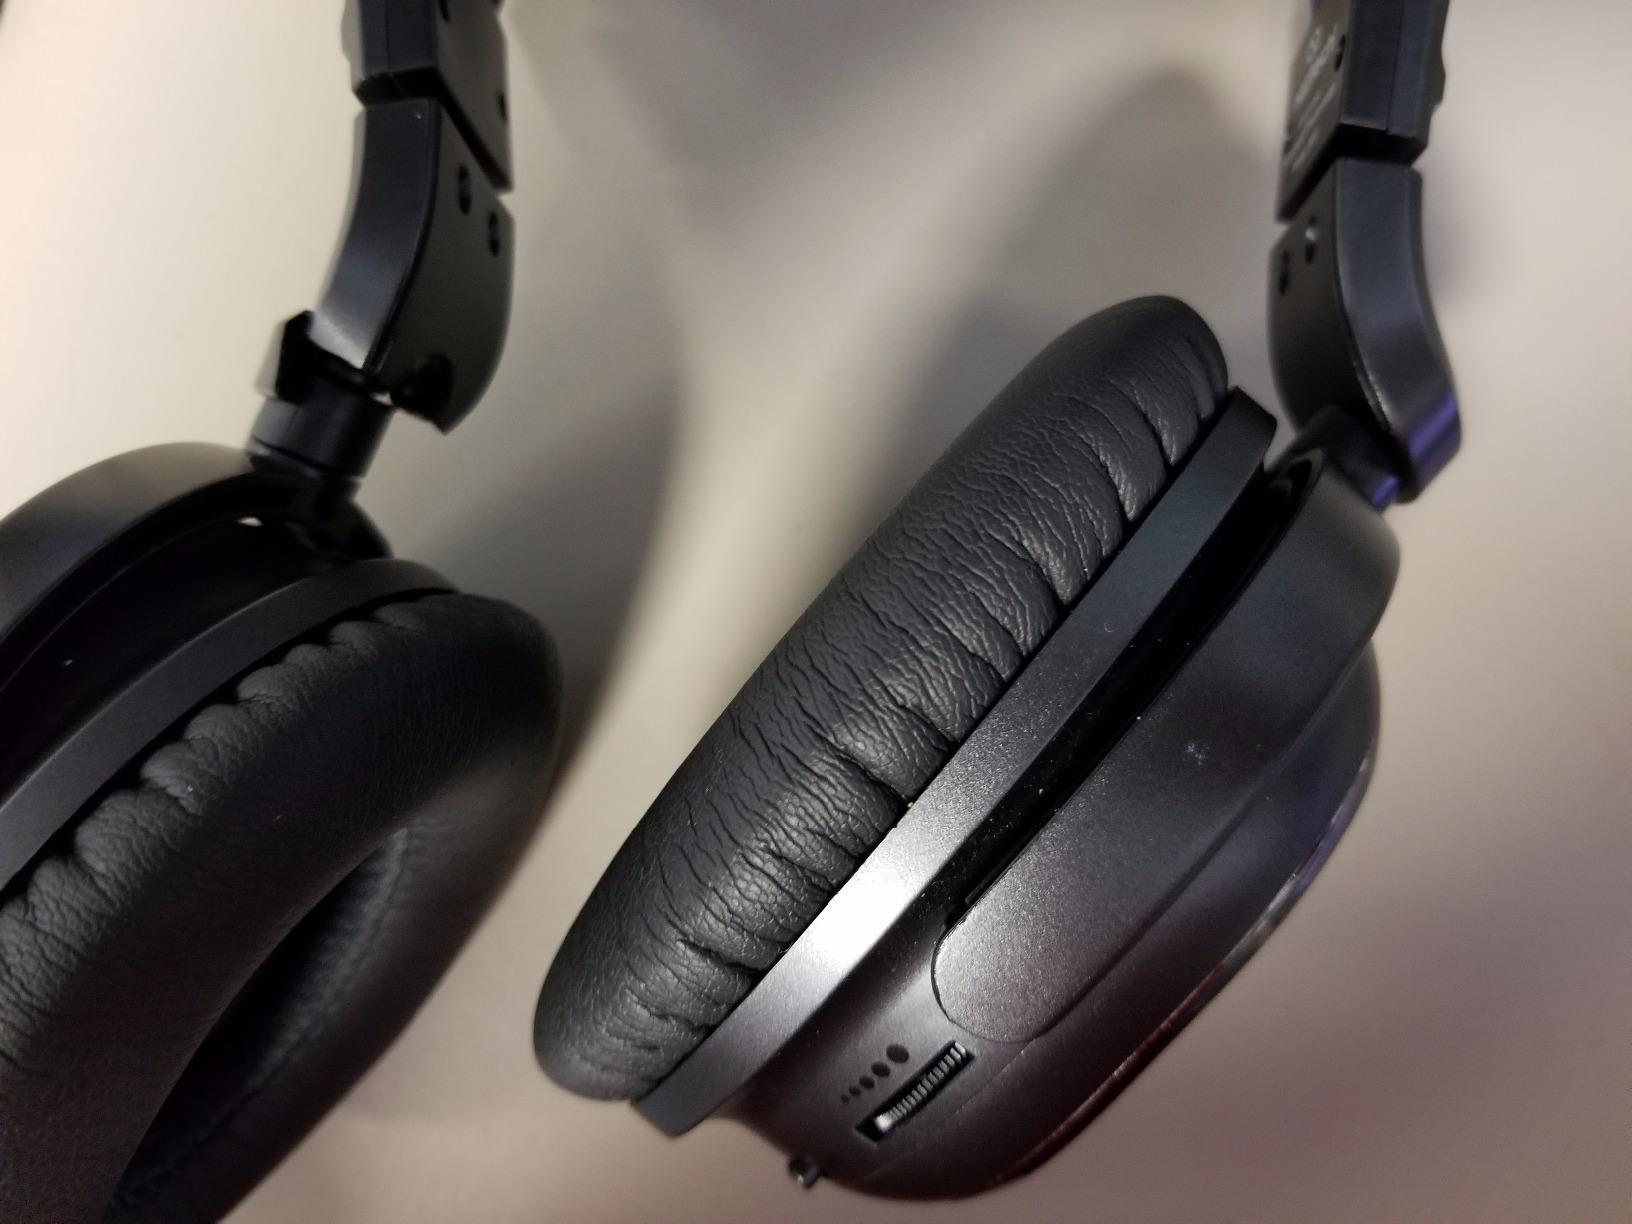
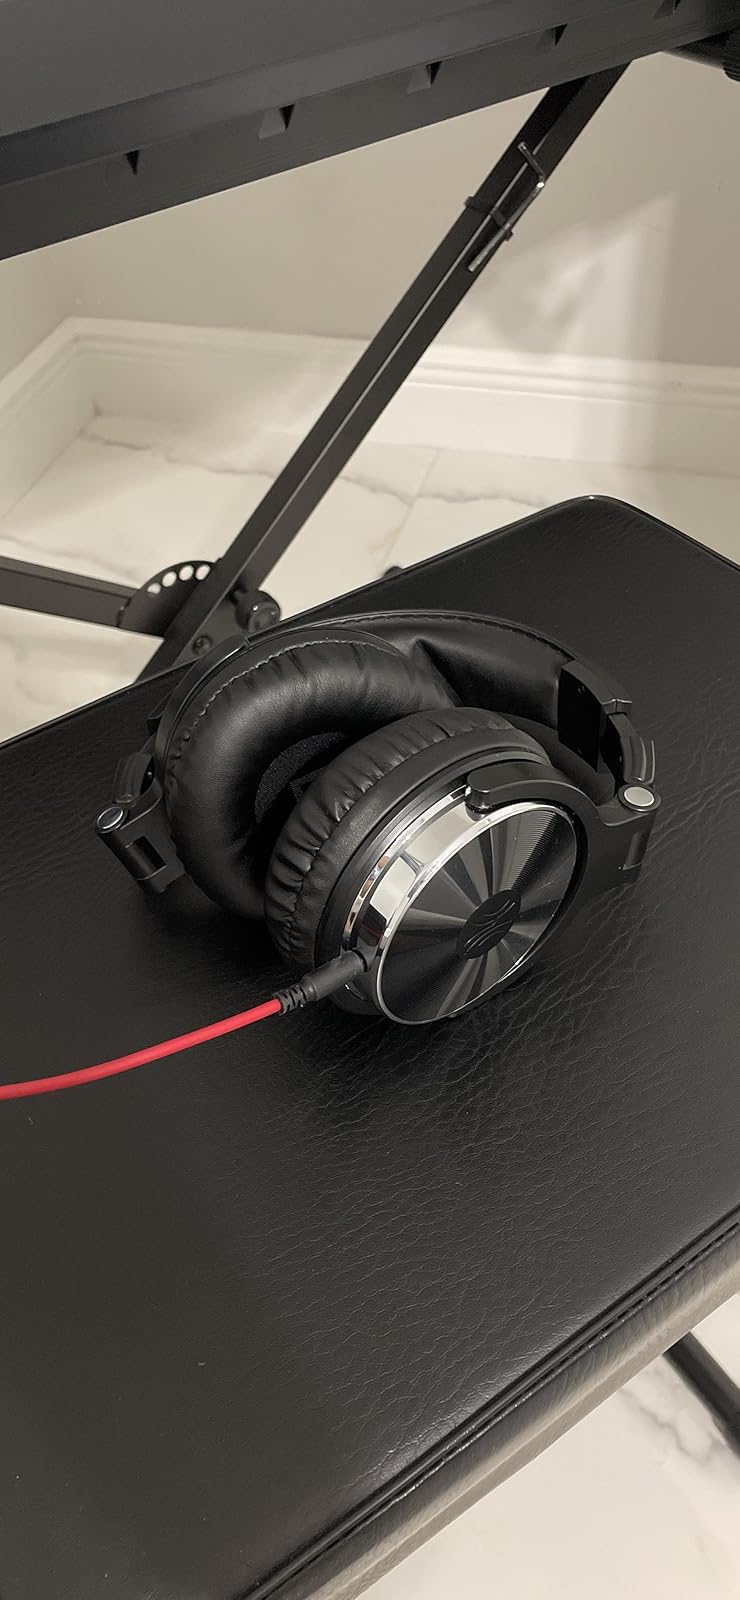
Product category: headphones
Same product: no